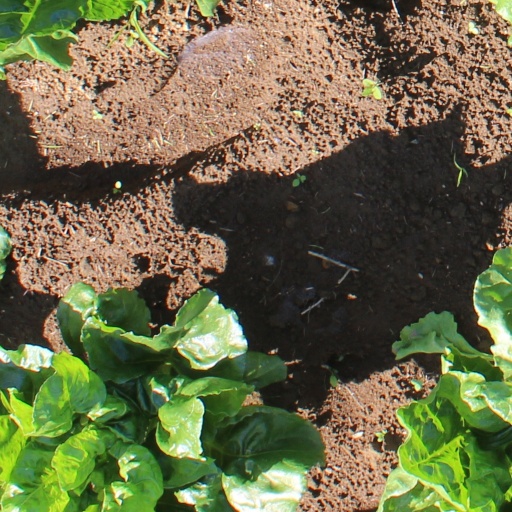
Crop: sugar beet